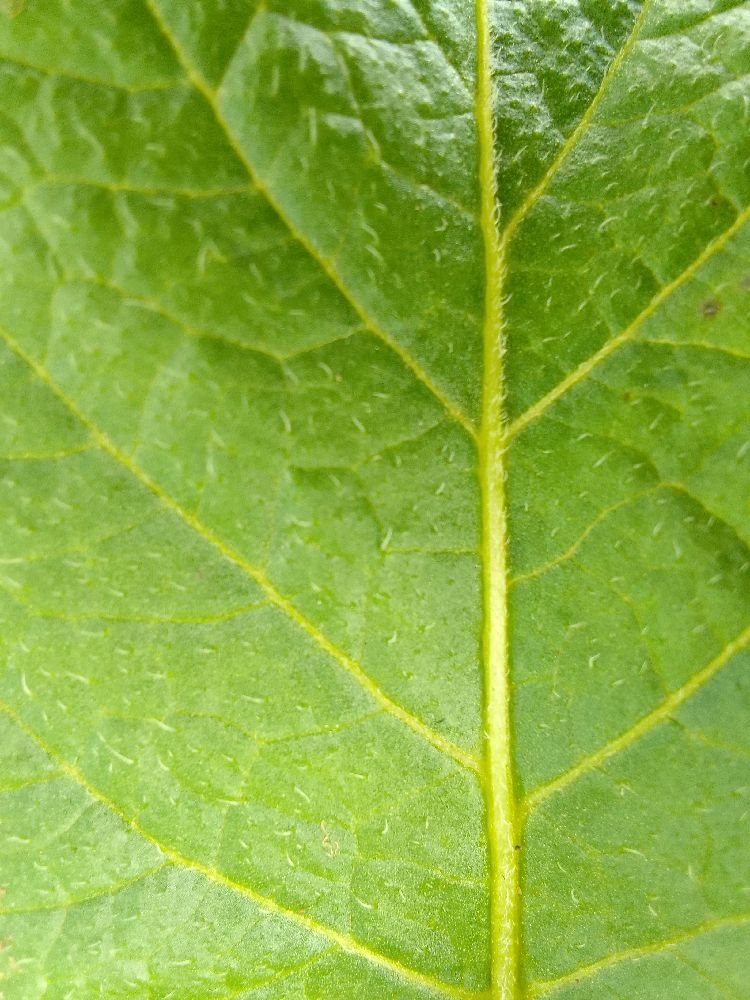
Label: Healthy